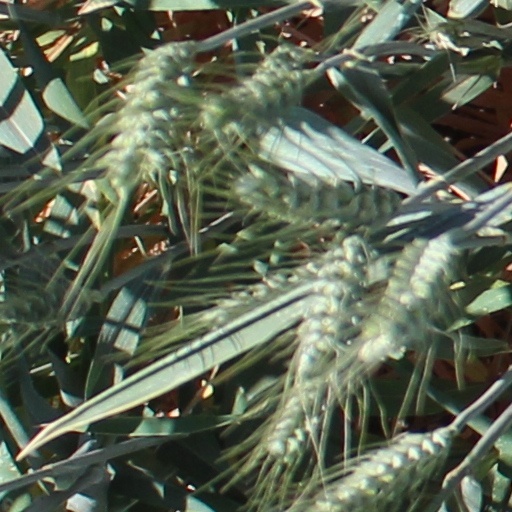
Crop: wheat